Torokko Saga Station

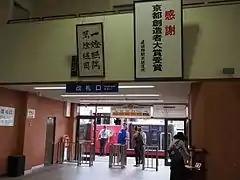
Looking towards the platform

The station consists of a single ground-level platform servicing trains to . It is wheelchair-accessible.